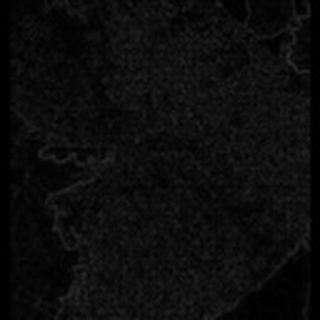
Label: cotton_powdery_mildew